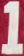
Number: 1